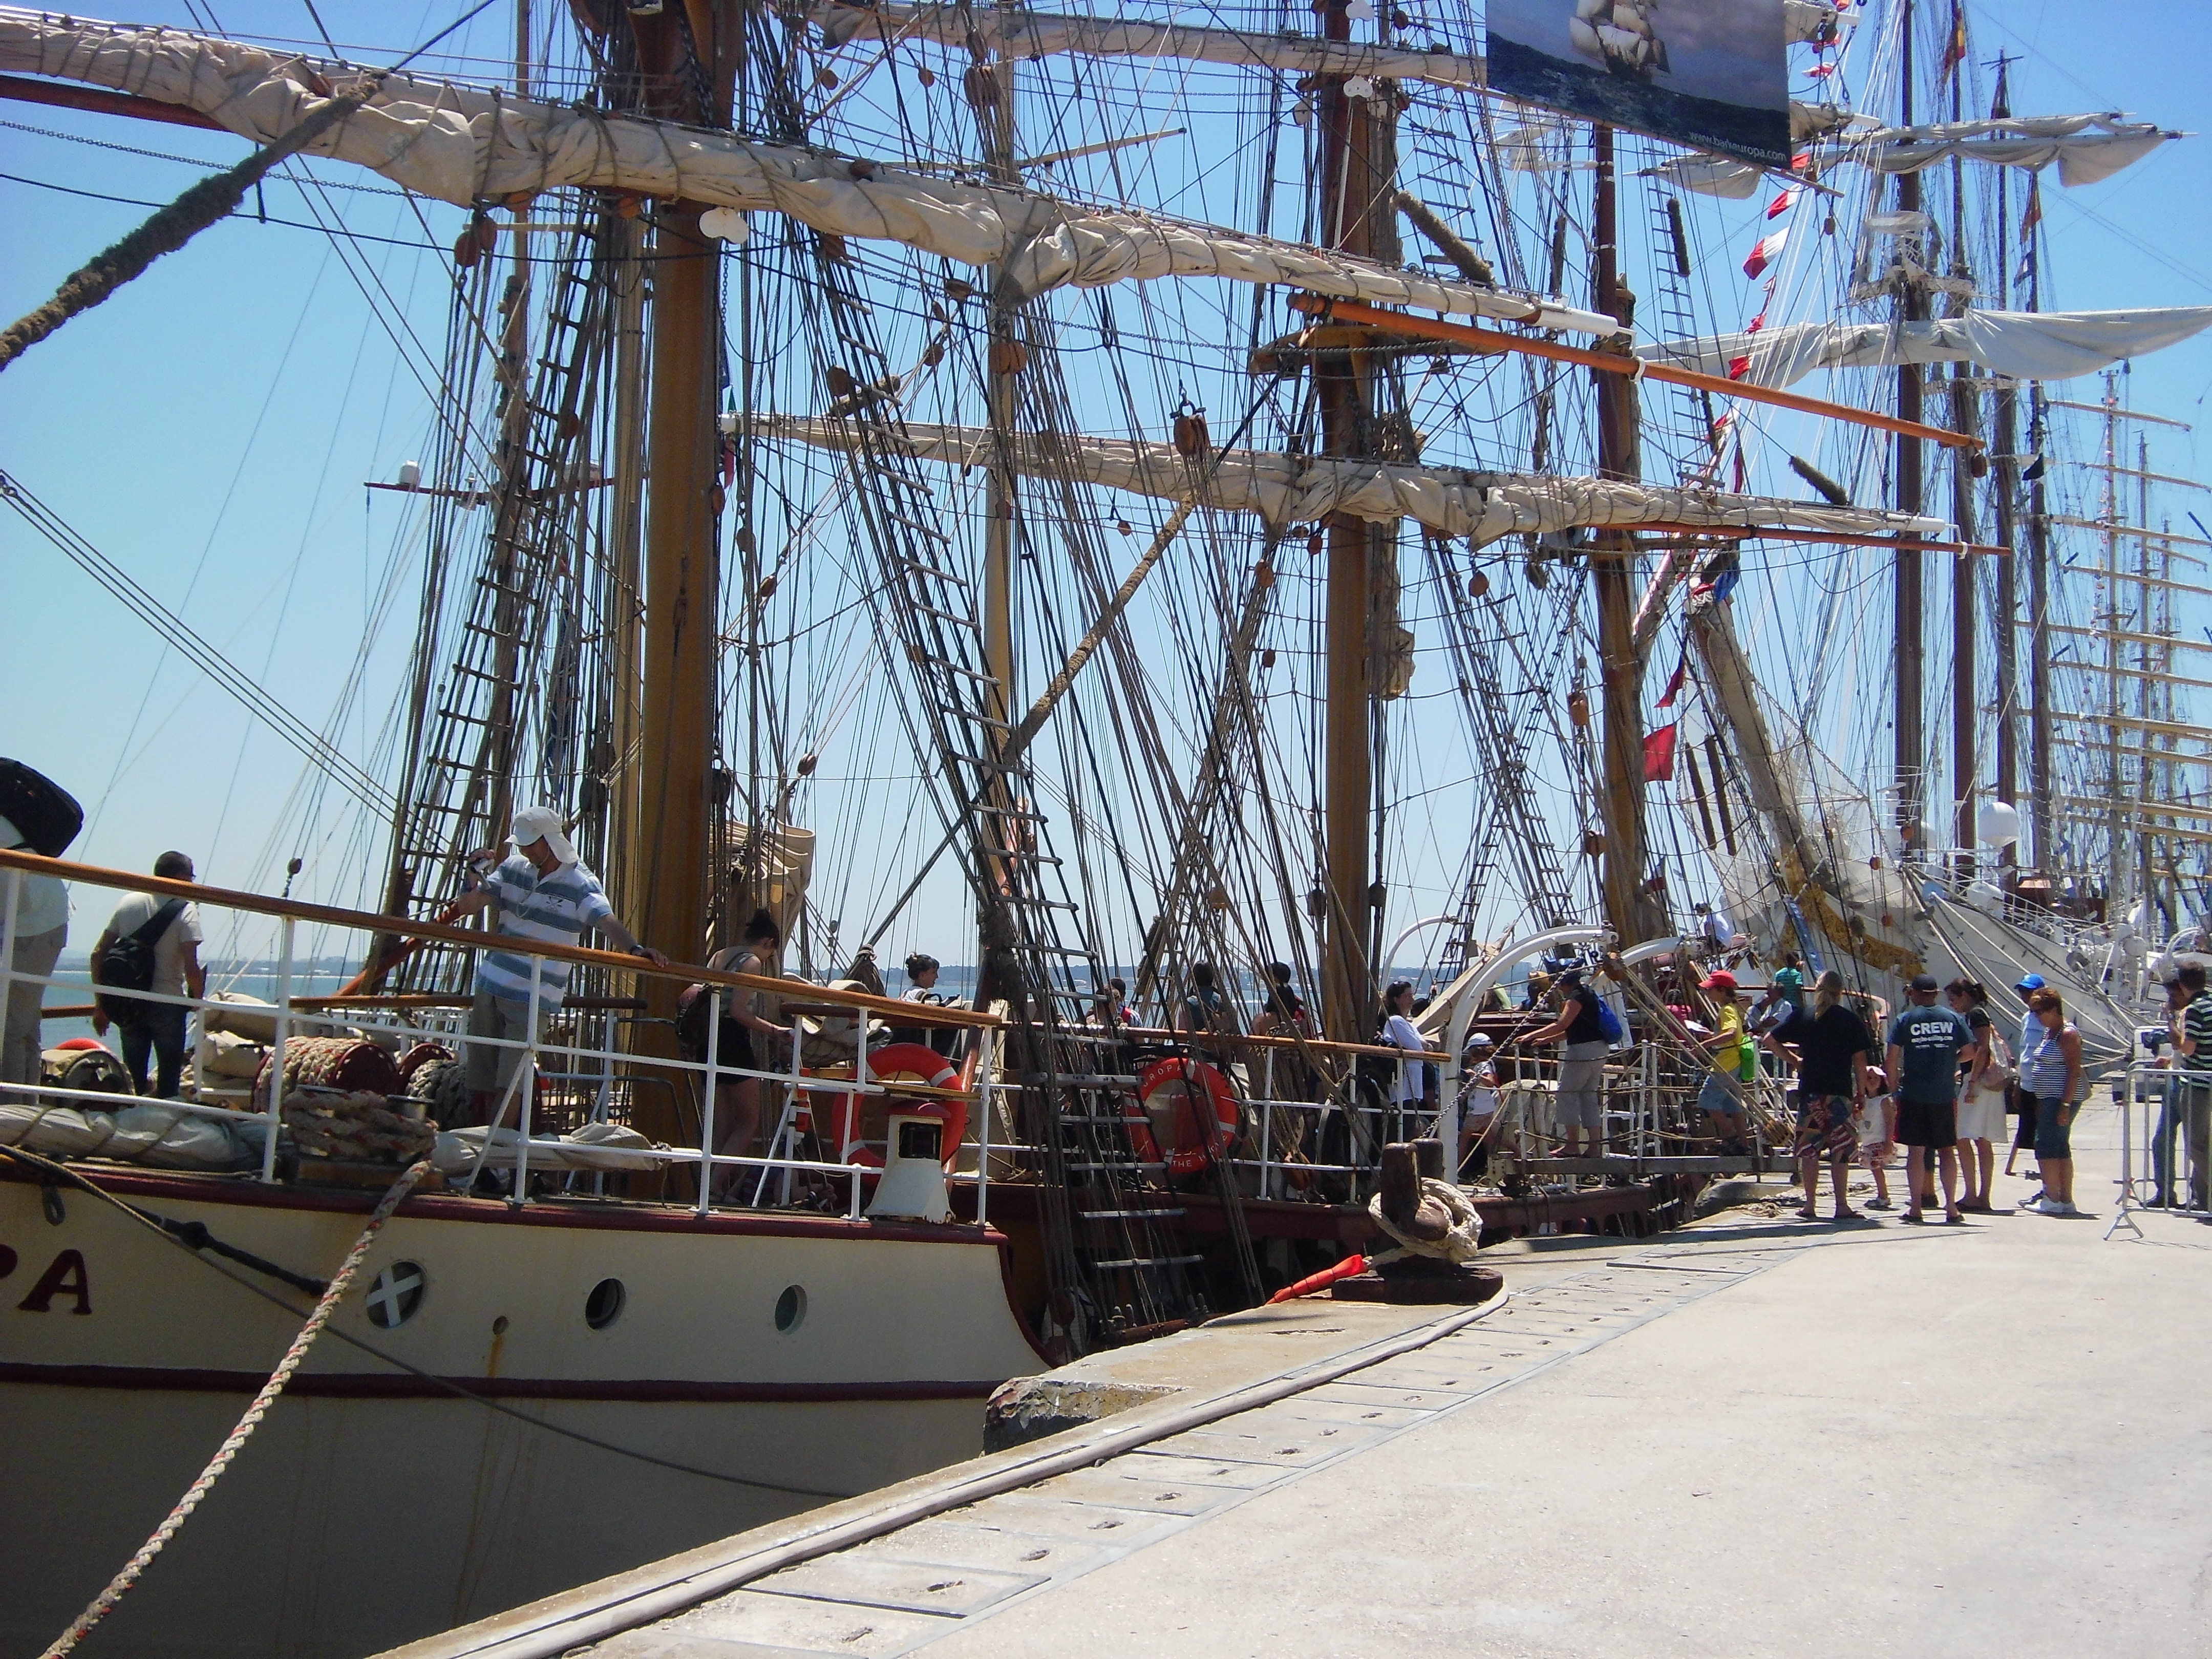
sea, ship, vehicle, mast, sailing, port, sail, watercraft, windjammer, sailing boat, lisbon, sailing ship, at sea, tall ship, galleon, caravel, tall ships races, schoolship